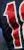
Number: 1